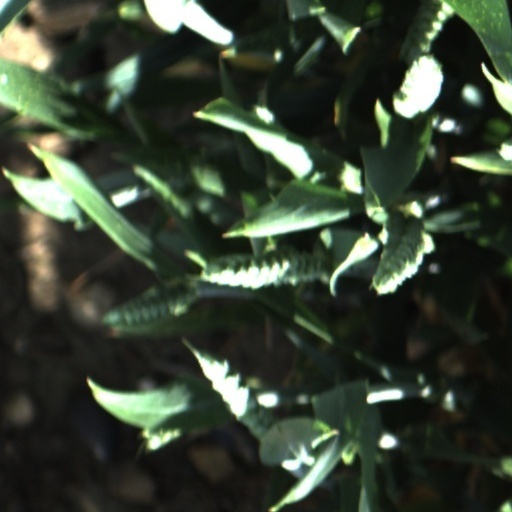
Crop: wheat